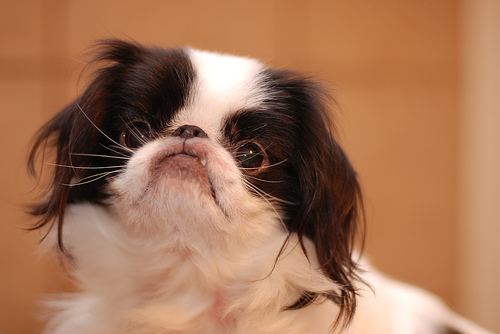
Animal: dog
Breed: japanese_chin